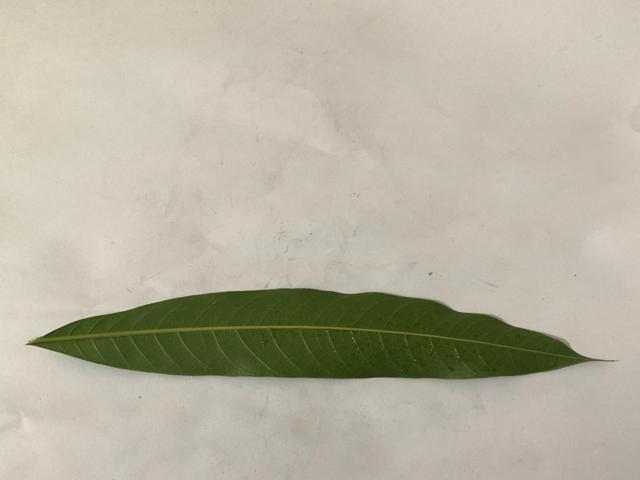
Mango leaf variety: Banana